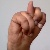
The image shows a hand gesture representing the letter 'N' in Indian Sign Language.